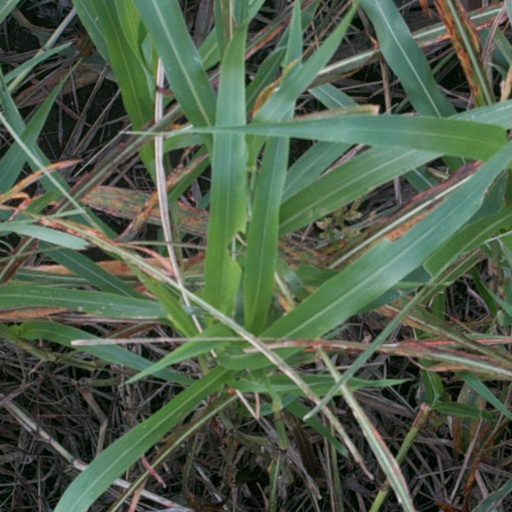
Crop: sorghum